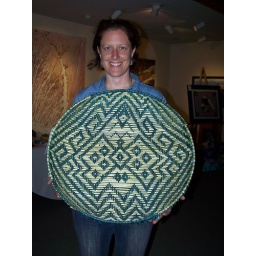
Anne holding butterfly sifter basket by Iva Honyestewa